D. A. Points

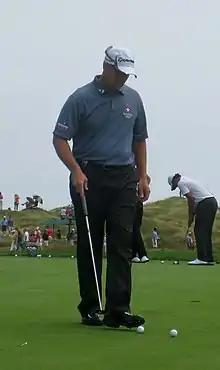
Points at the 2010 PGA Championship

Darren Andrew "D.A." Points (born December 1, 1976) is an American professional golfer who currently plays on the PGA Tour.